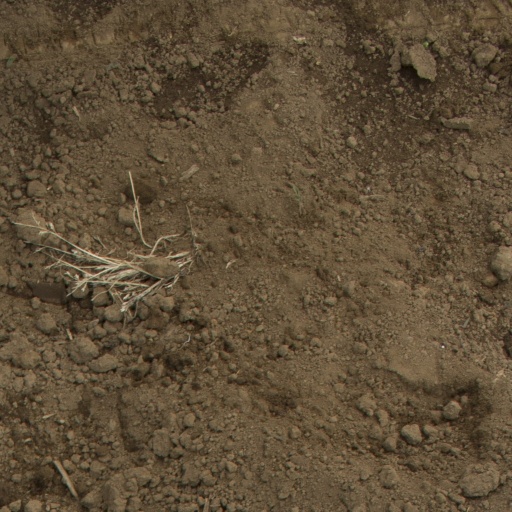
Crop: Jerusalem artichoke